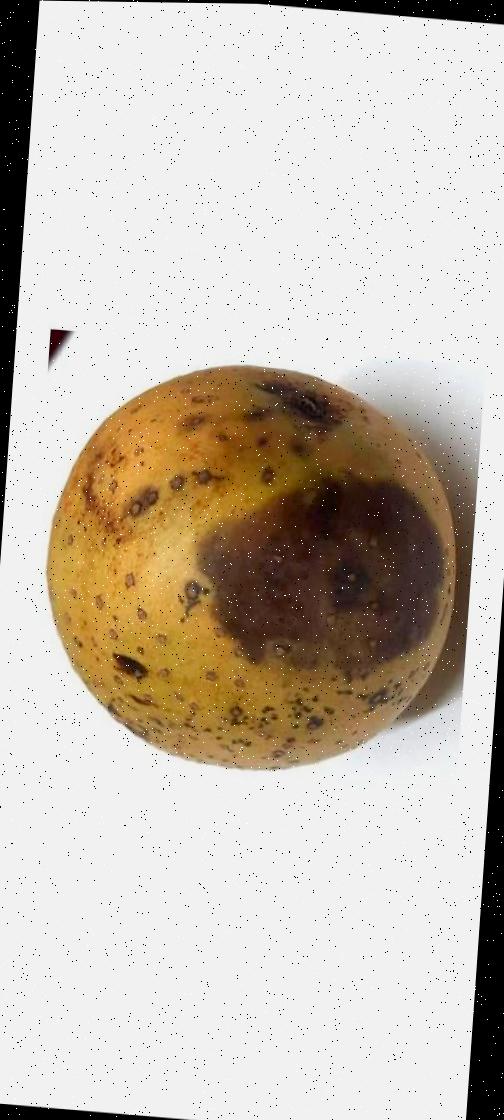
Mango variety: Gourmoti